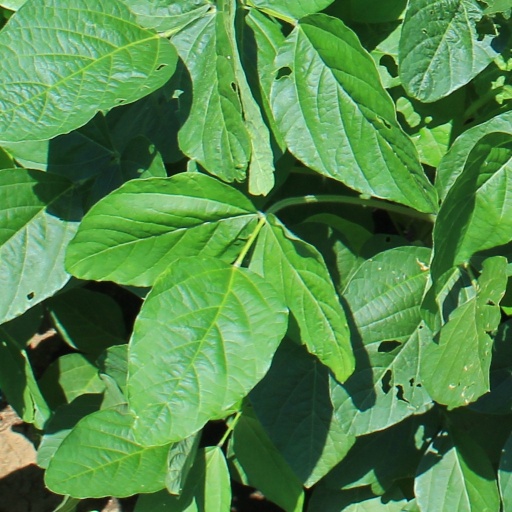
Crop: soybean